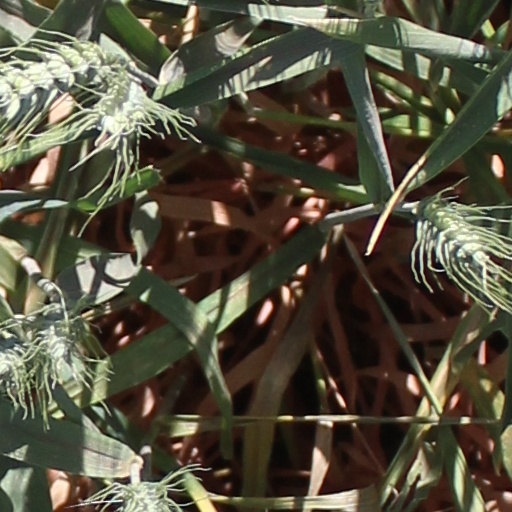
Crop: wheat